Sergey Taskin

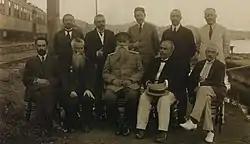
Government (business office) of General Dmitry Horvat. Vladivostok, 1918. Sitting: Leonid Ustrugov, Mikhail Kursky, Dmitry Horvat, Stepan Vostrotin, Vasily Flug. Standing: Sergey Taskin, Vasily Alferev, Alexander Okorokov, Vladimir Glukharyov, Professor Jacob Brandt

Sergey Afanasyevich Taskin (September 7, 1876, in Stanitsa Manchzhurskaya, Trans-Baikal Region – July 7, 1952, in Harbin) was a Russian political figure of the first quarter of the 20th century, a constitutional democrat. He was a leading member of the White movement.